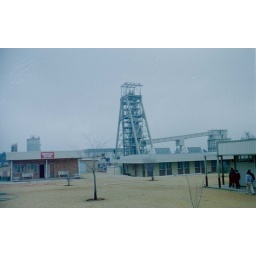
East Drie 1#, taken from a bus window in 1997.